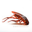
Label: cockroach